South Front Street Historic District

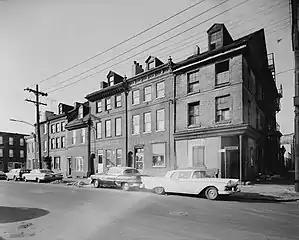
700 block of Front Street in 1961

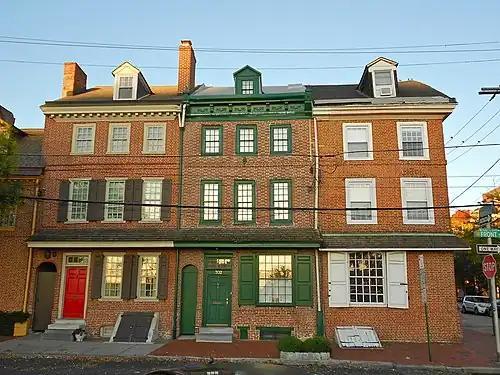
700-704 S. Front Street in 2013

South Front Street Historic District is a national historic district located in the Queen Village neighborhood of Philadelphia, Pennsylvania. It encompasses seven contributing buildings, including the Nathaniel Irish House, Widow Maloby's Tavern, and Capt. Thomas Moore House, which are individually listed on the NRHP.